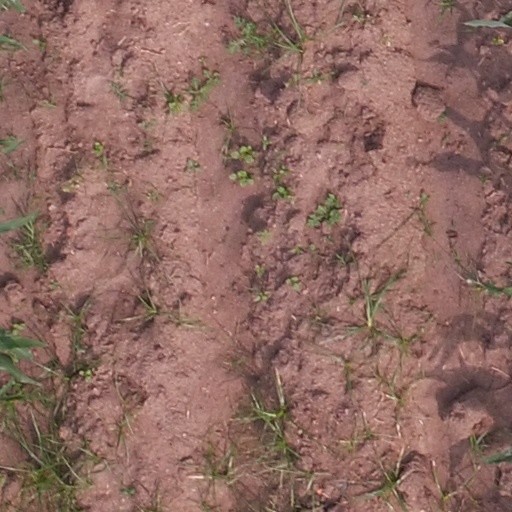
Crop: maize; corn